Georg Giese

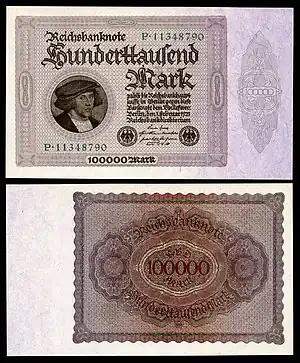

Georg Giese's name appears in several documentary sources of the period. An English document from 1522 shows that he was given a protection order to assure safe passage between England and France (dated 26 June 1522; granted by the King of France). Another document shows that he was granted power of attorney to act for Francis Guyse (possibly another older brother) during his absence from the Steelyard while another document states that he was the Alderman's Deputy of the London Steelyard, an important position for a young man (1533). Yet another document from the Danzig Assembly (dated 30 October 1535) identifies the merchant mark of "Jorg Gisse," which scholars believe refers to Georg Giesse, and which is the same symbol as can be seen on the seal depicted on Giese's desk in Holbein's painting.